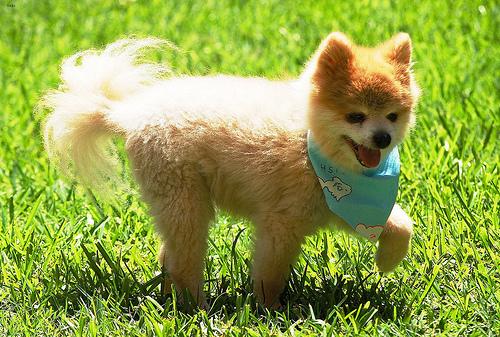
Breed: pomeranian